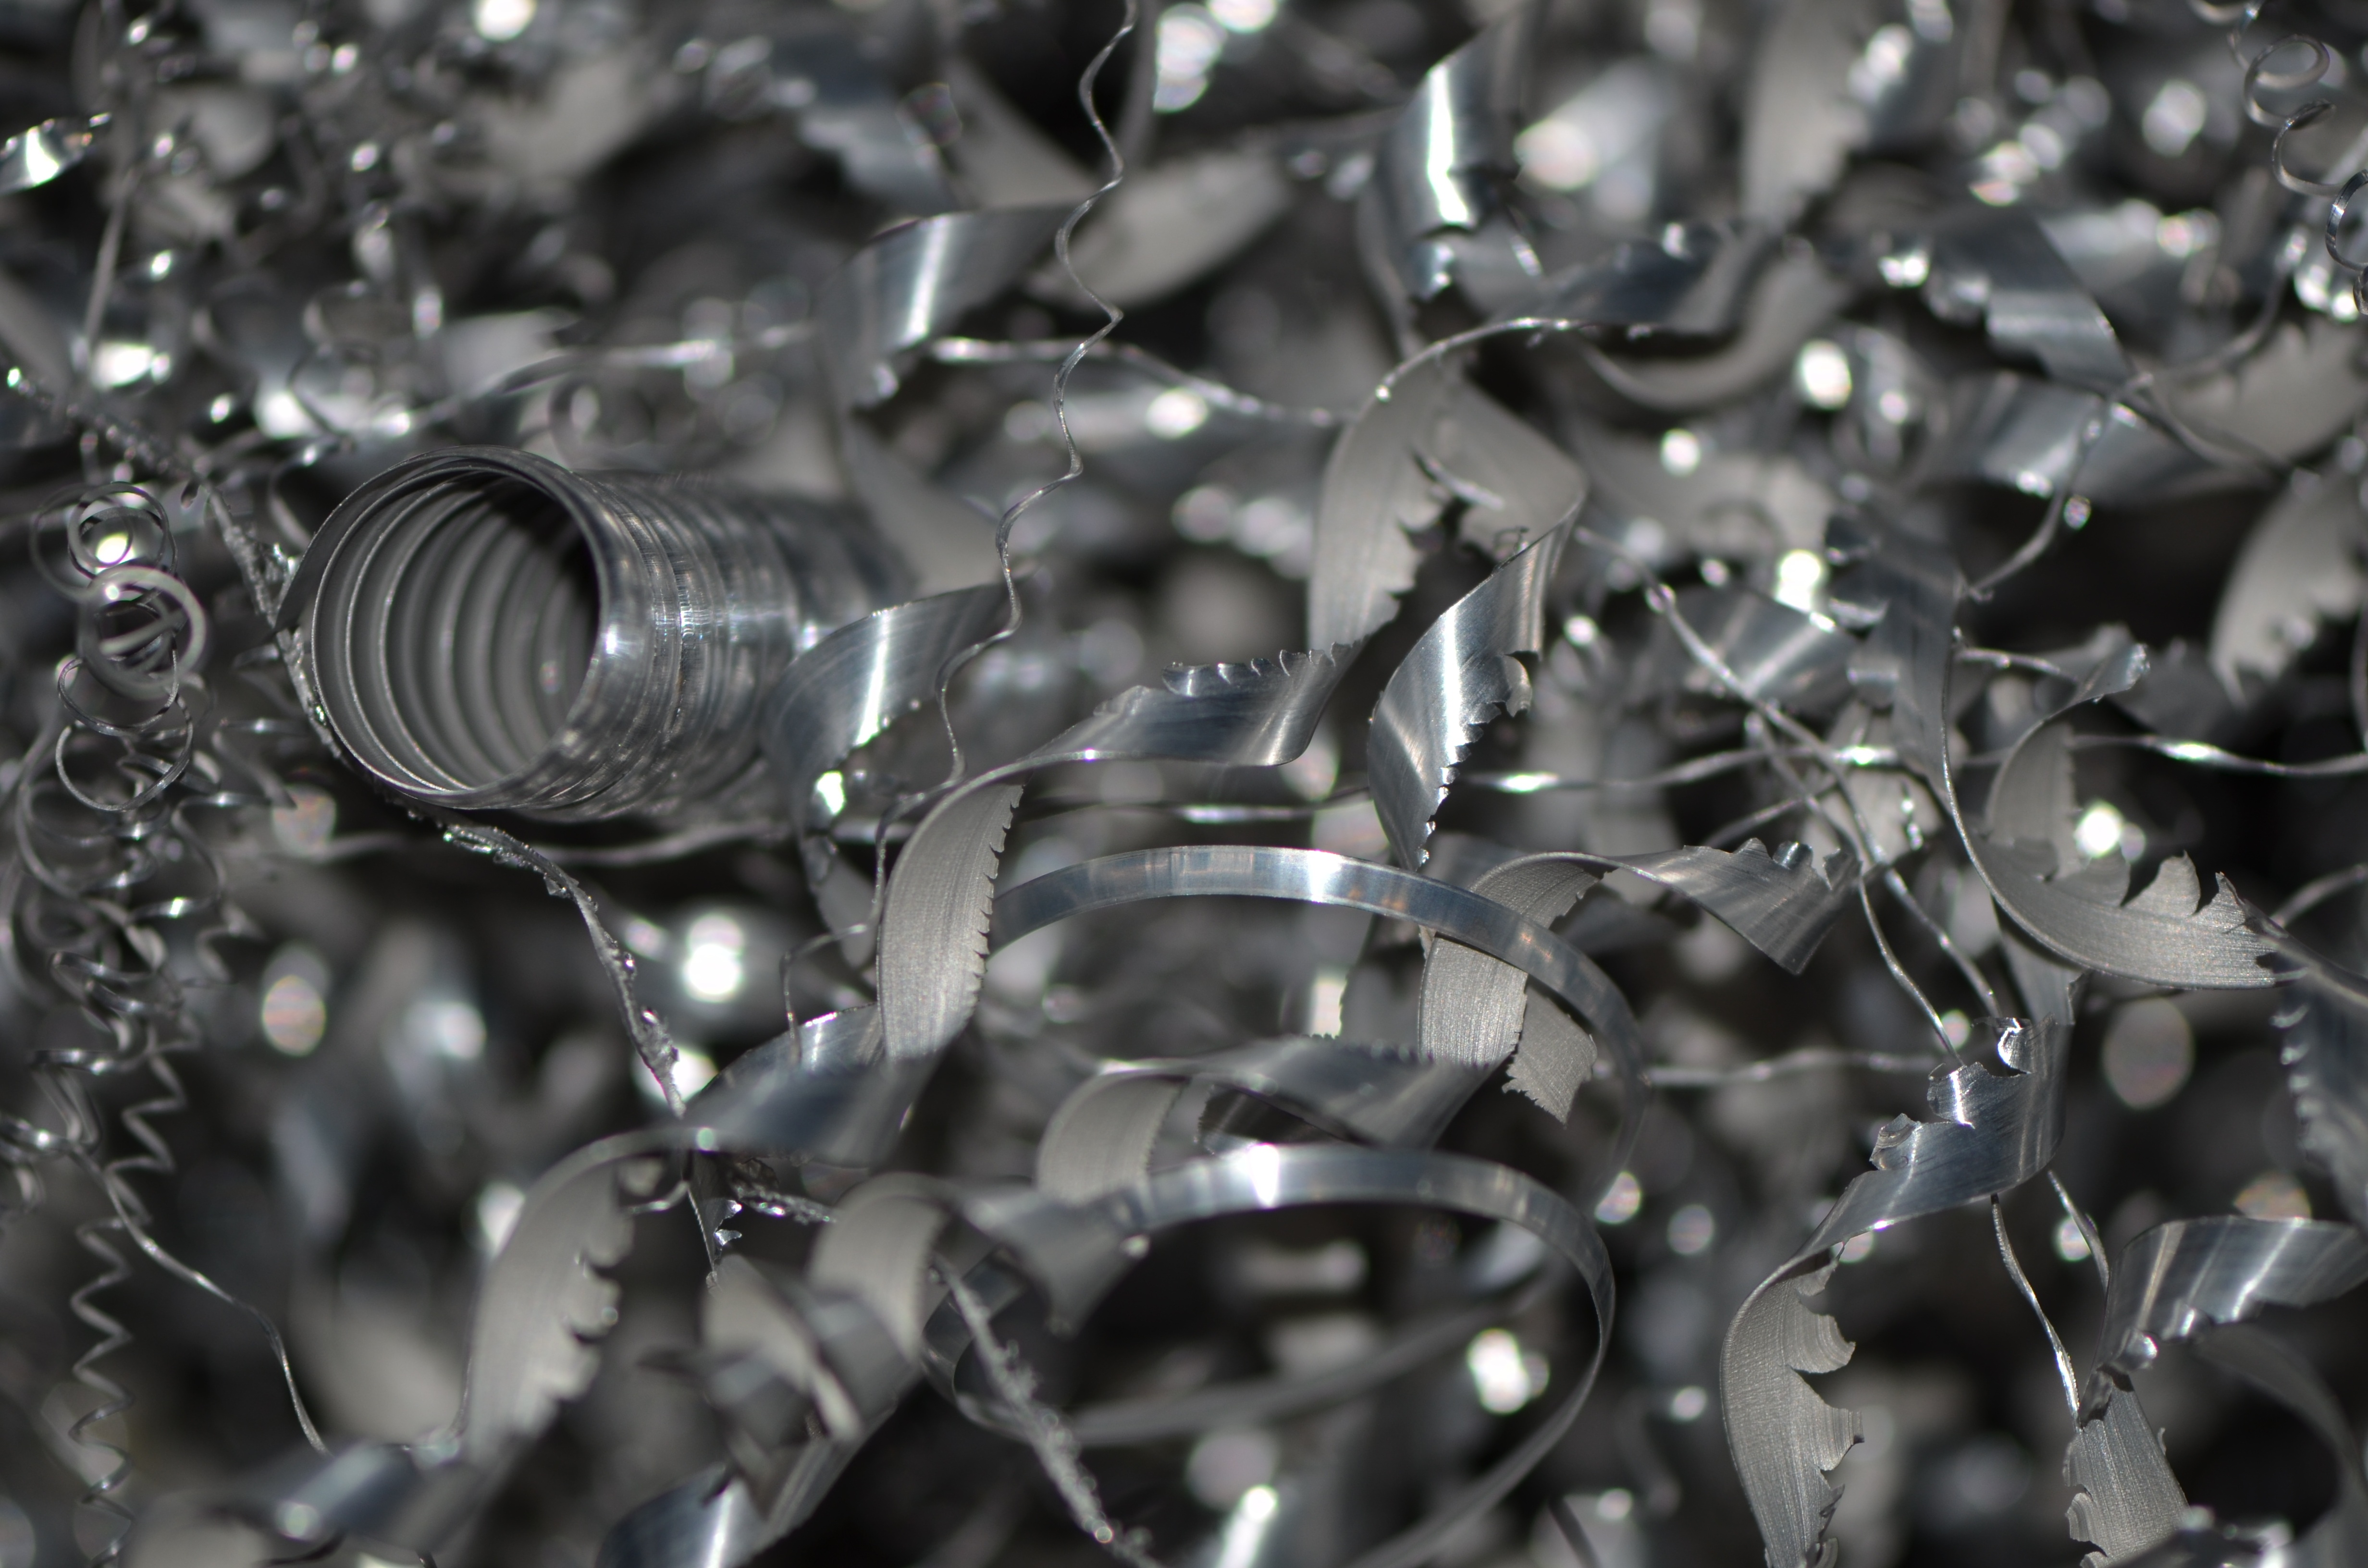
chain, metal, industrial, monochrome, material, engine, scrap, macro photography